Tongva Taraxat Paxaavxa Conservancy

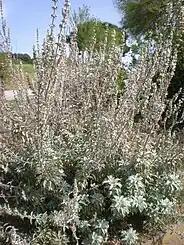
Part of the work of the land trust is to protect white sage plants in Southern California.

The Tongva Taraxat Paxaavxa Conservancy was established in 2021 and received nonprofit status in January 2022. Its formation is part of an effort to return land throughout the traditional homelands of the Tongva to the tribe.